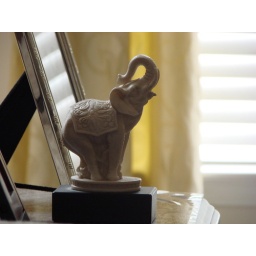
I loved the way the curtains in the background make the elephant statue looks so calm..